James O. Curtis

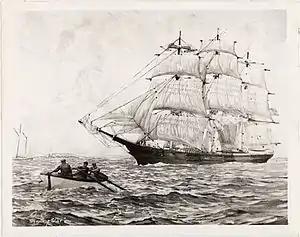
"Shooting Star", extreme clipper built in Medford, Massachusetts, in 1851

Included in the vessels built by Curtis were at least 18 American Clipper Ships, including the first Clipper Ship built in Medford, the "Shooting Star", and the largest ship and clipper ship ever built at Medford, the "Ocean Express":